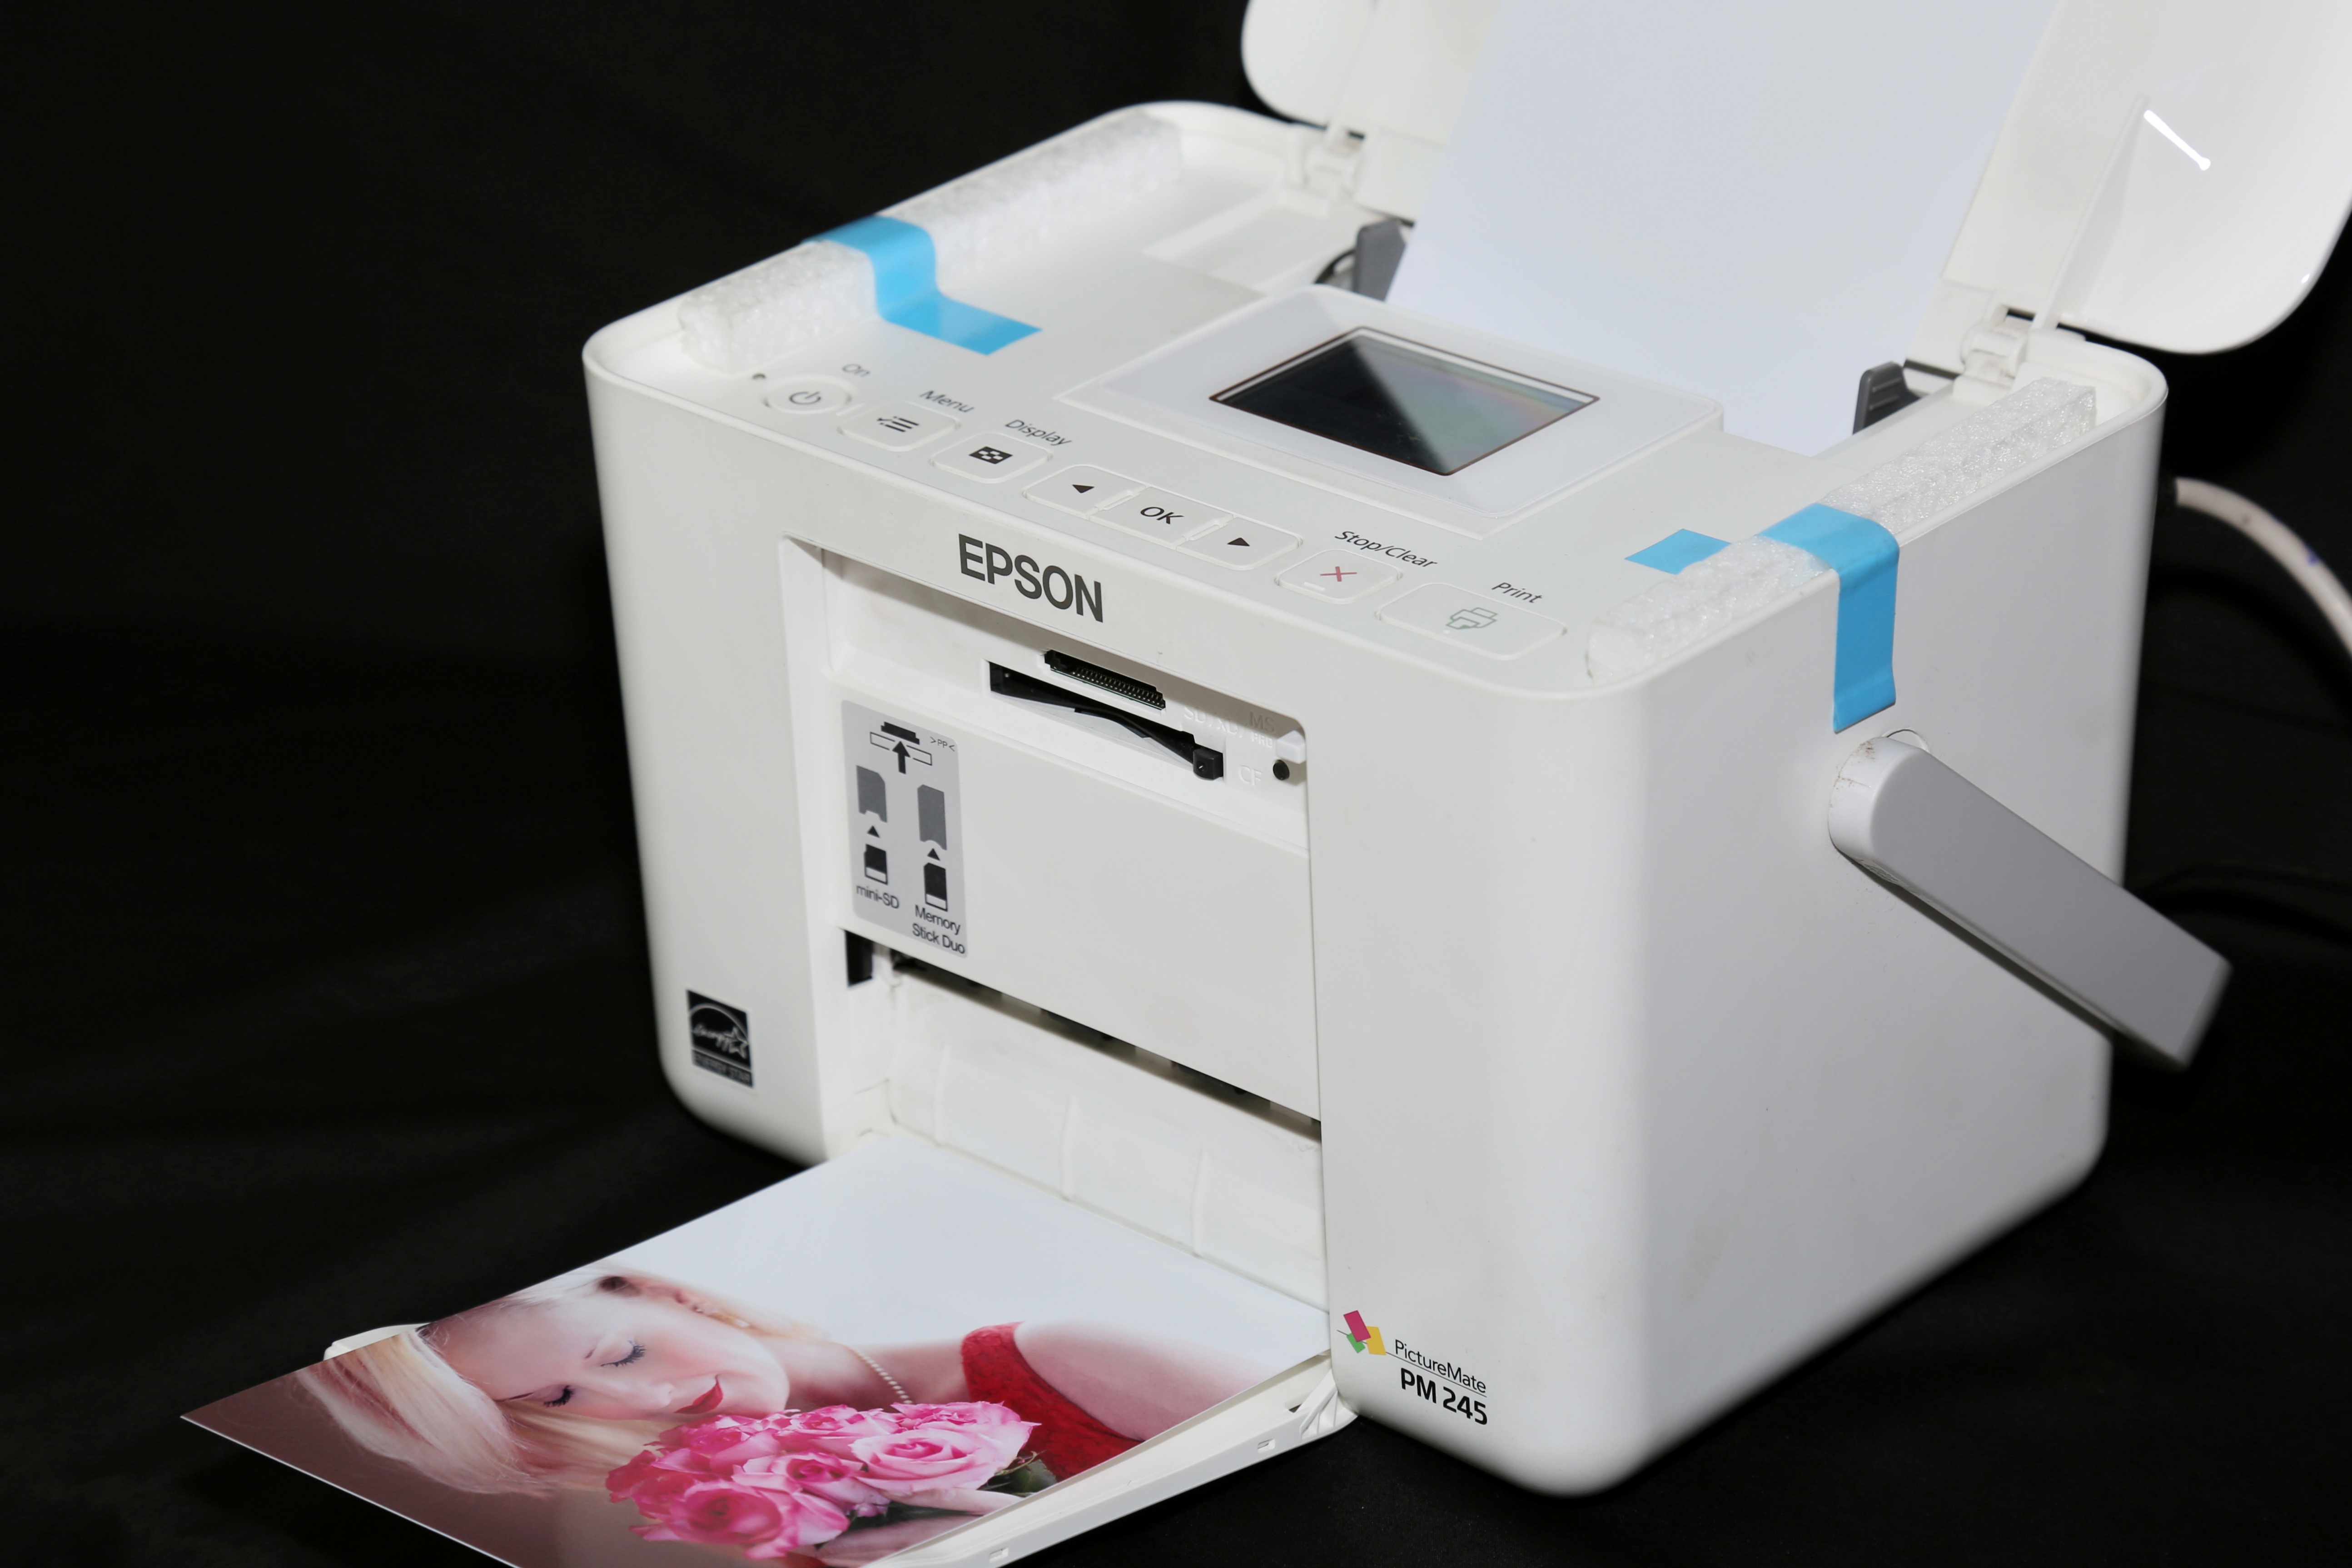
studio, laser, printing, product, cash, printer, photo printer